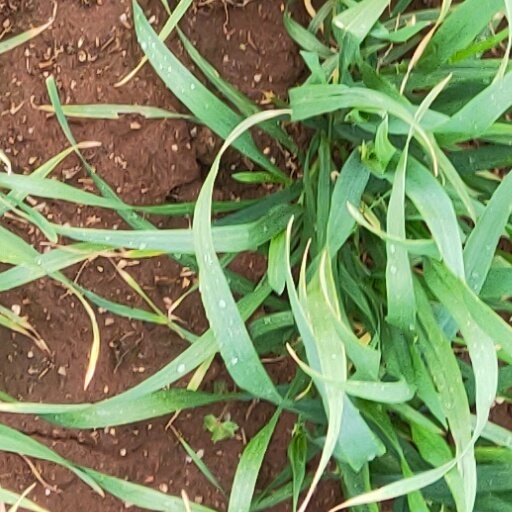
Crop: wheat